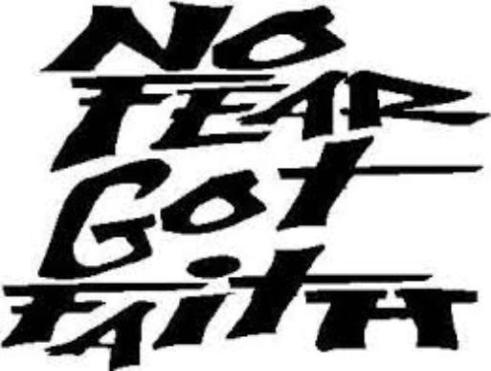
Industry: Leisure